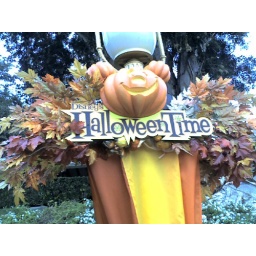
some of the decorations on the street lamps in front of the train stations